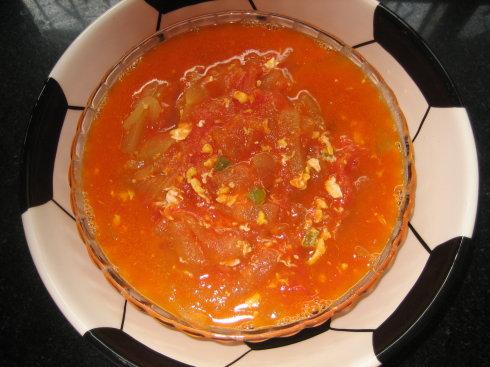
Label: trash